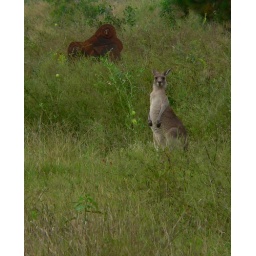
watching with a keen eye people walking along the street, this wallaby stands tall in his field at Rothwell.